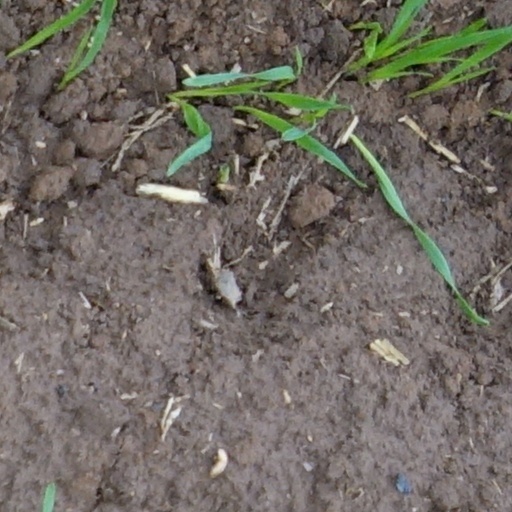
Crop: wheat